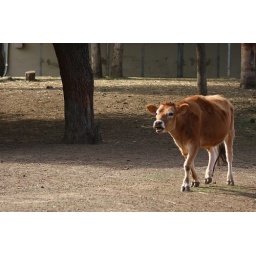
Nicholas running over to meet the new cow